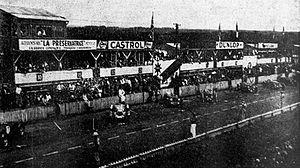
24 Heures du Mans 1938
Les 24 Heures du Mans 1938 sont la 15ᵉ édition de l'épreuve et se déroulent les 18 et 19 juin 1938 sur le circuit de la Sarthe.